2011 Minnesota state government shutdown

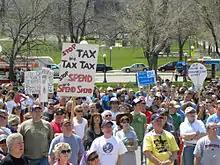
Protesters at the Republican Party's "Tax Cut Rally" on May 7

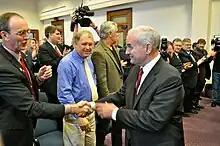
Dayton meeting with Republican legislators from both houses, on May 19

Governor Dayton formally proposed a state budget on February 15, calling for $37 billion in state spending, necessitating cuts of about 10 percent to most state agencies. Because the state was projected to take in only about $32 billion in taxes, the rest of the budget shortfall was covered by increases to income and property taxes for wealthier Minnesotans, as he had promised during his campaign. Meanwhile, Republican legislators, led by House Speaker Kurt Zellers and Senate Majority Leader Amy Koch, demanded the budget be kept below $32 billion.